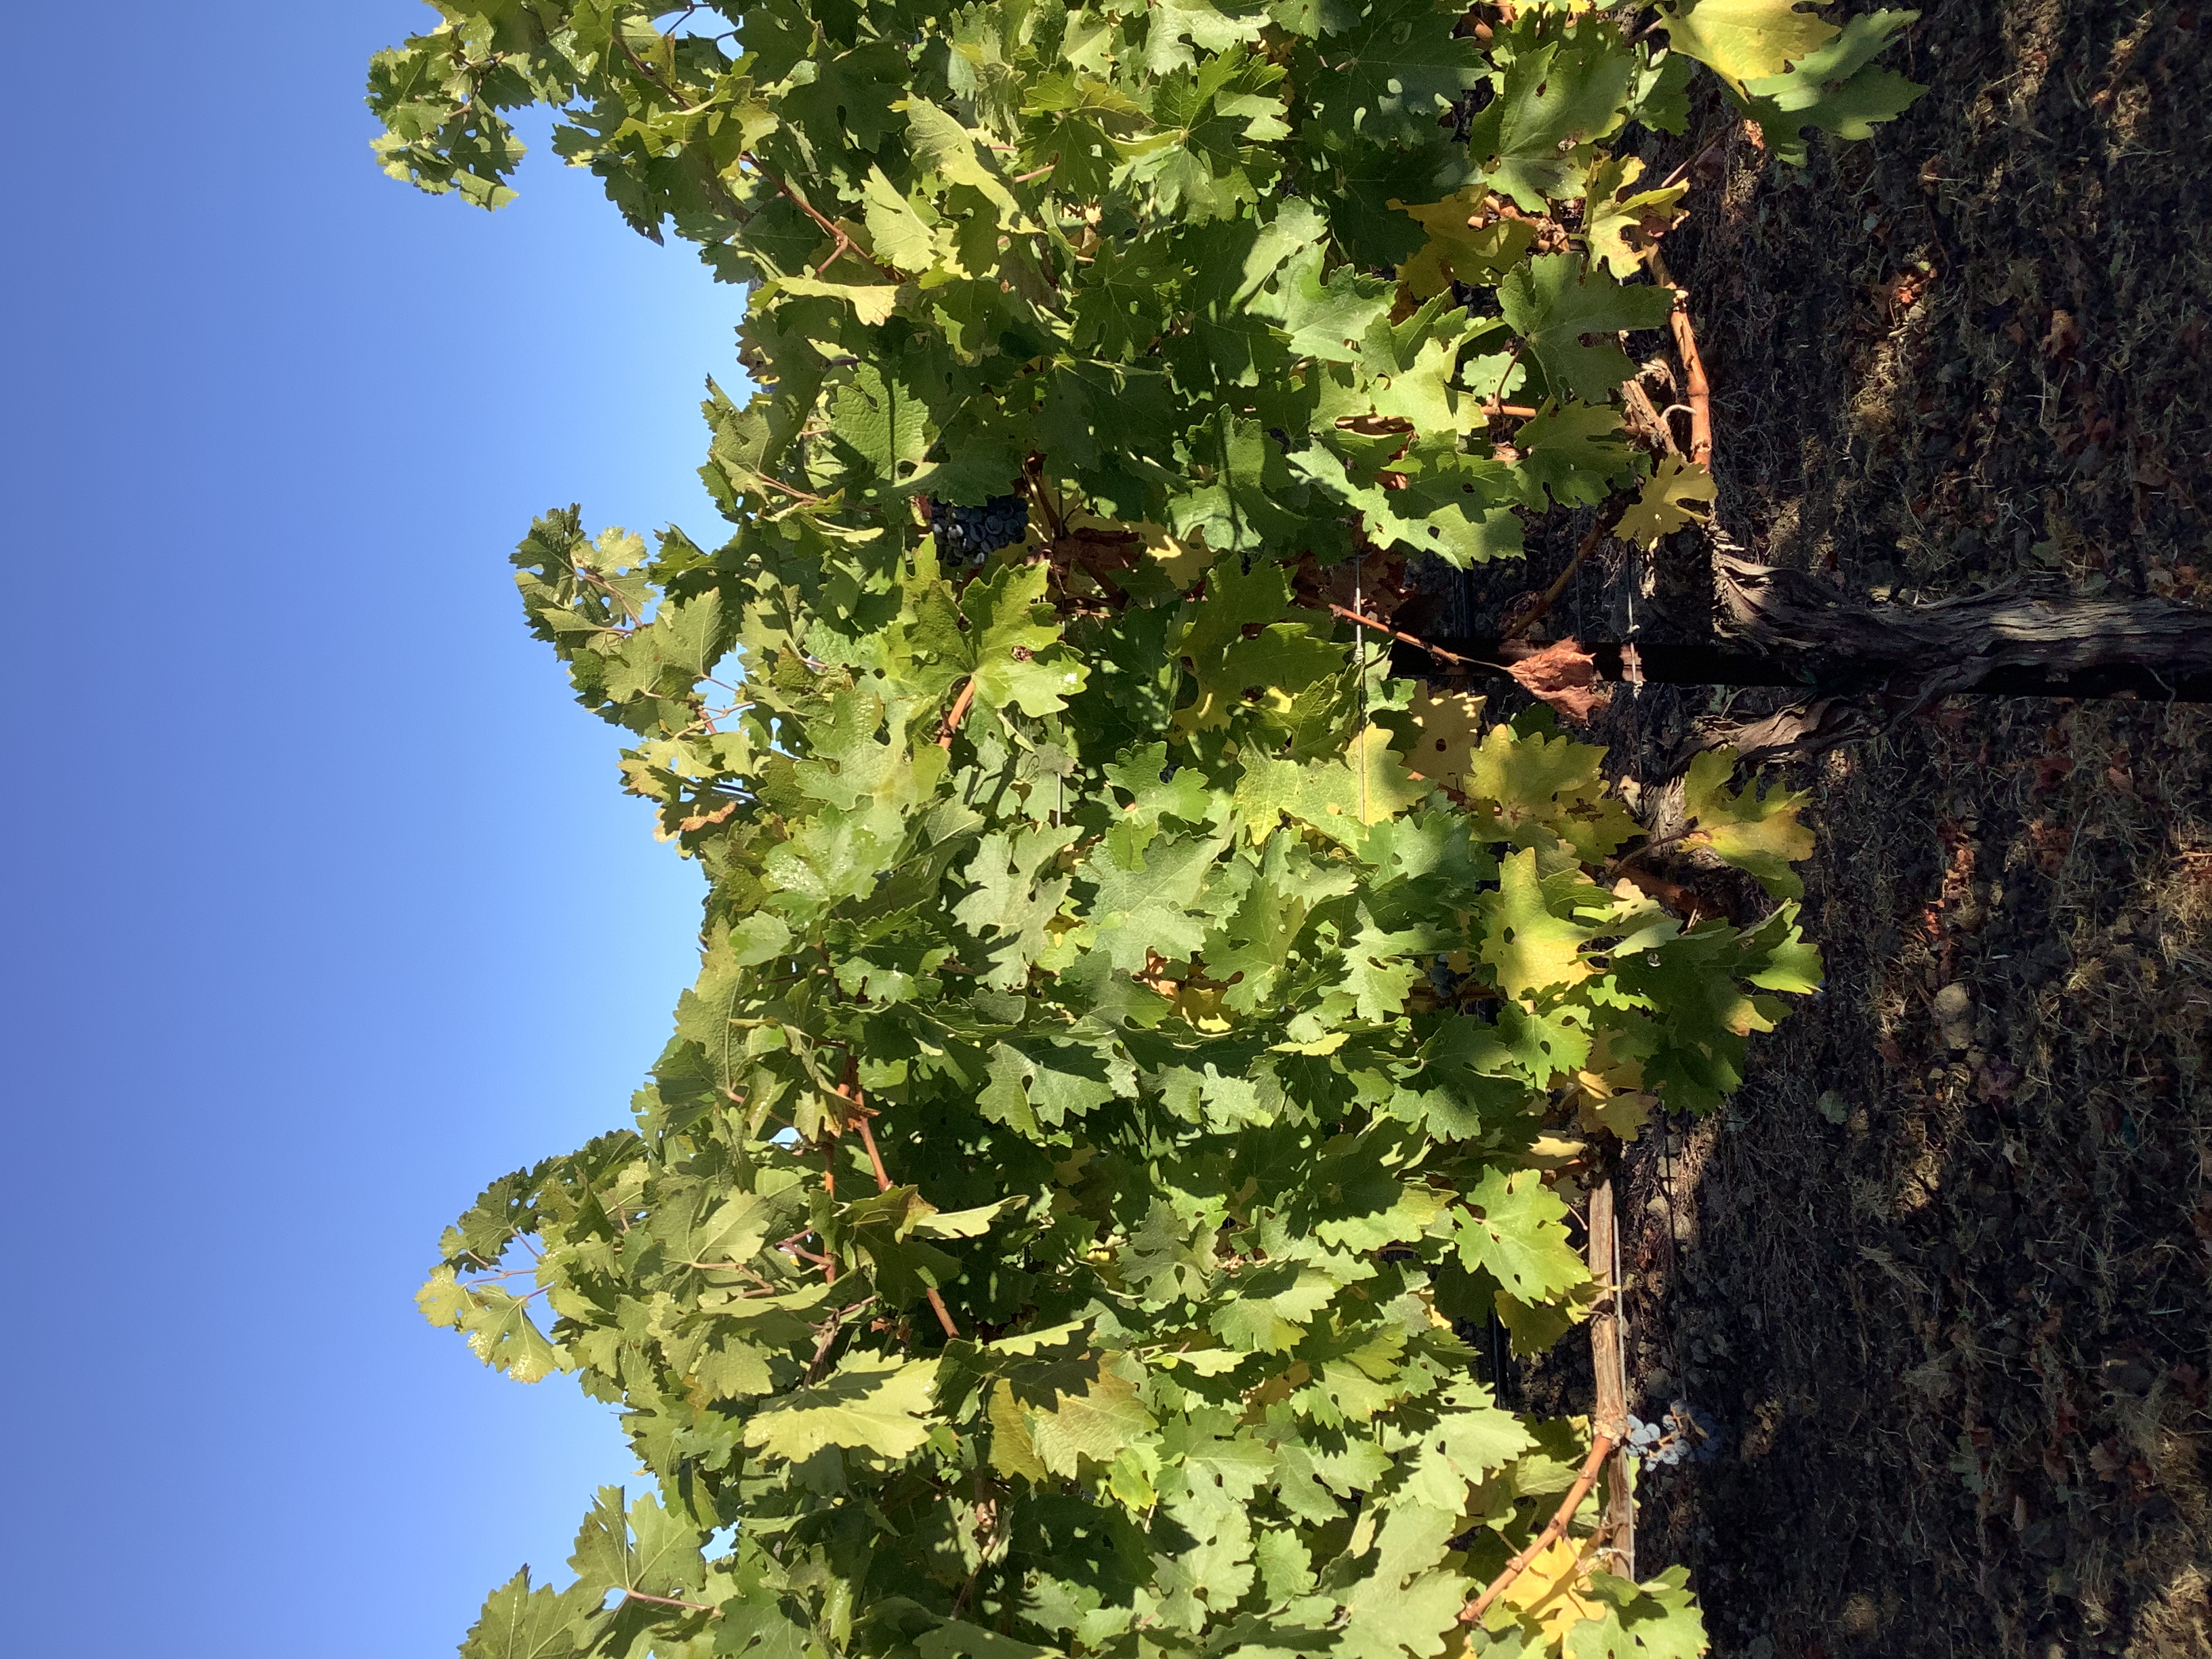
Label: No Virus